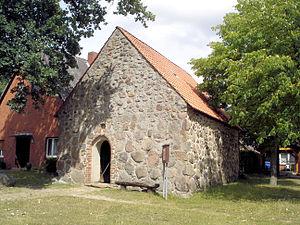
Lübbow est une municipalité allemande du land de Basse-Saxe et l'Arrondissement de Lüchow-Dannenberg. En 2014, elle comptait 824 hab.